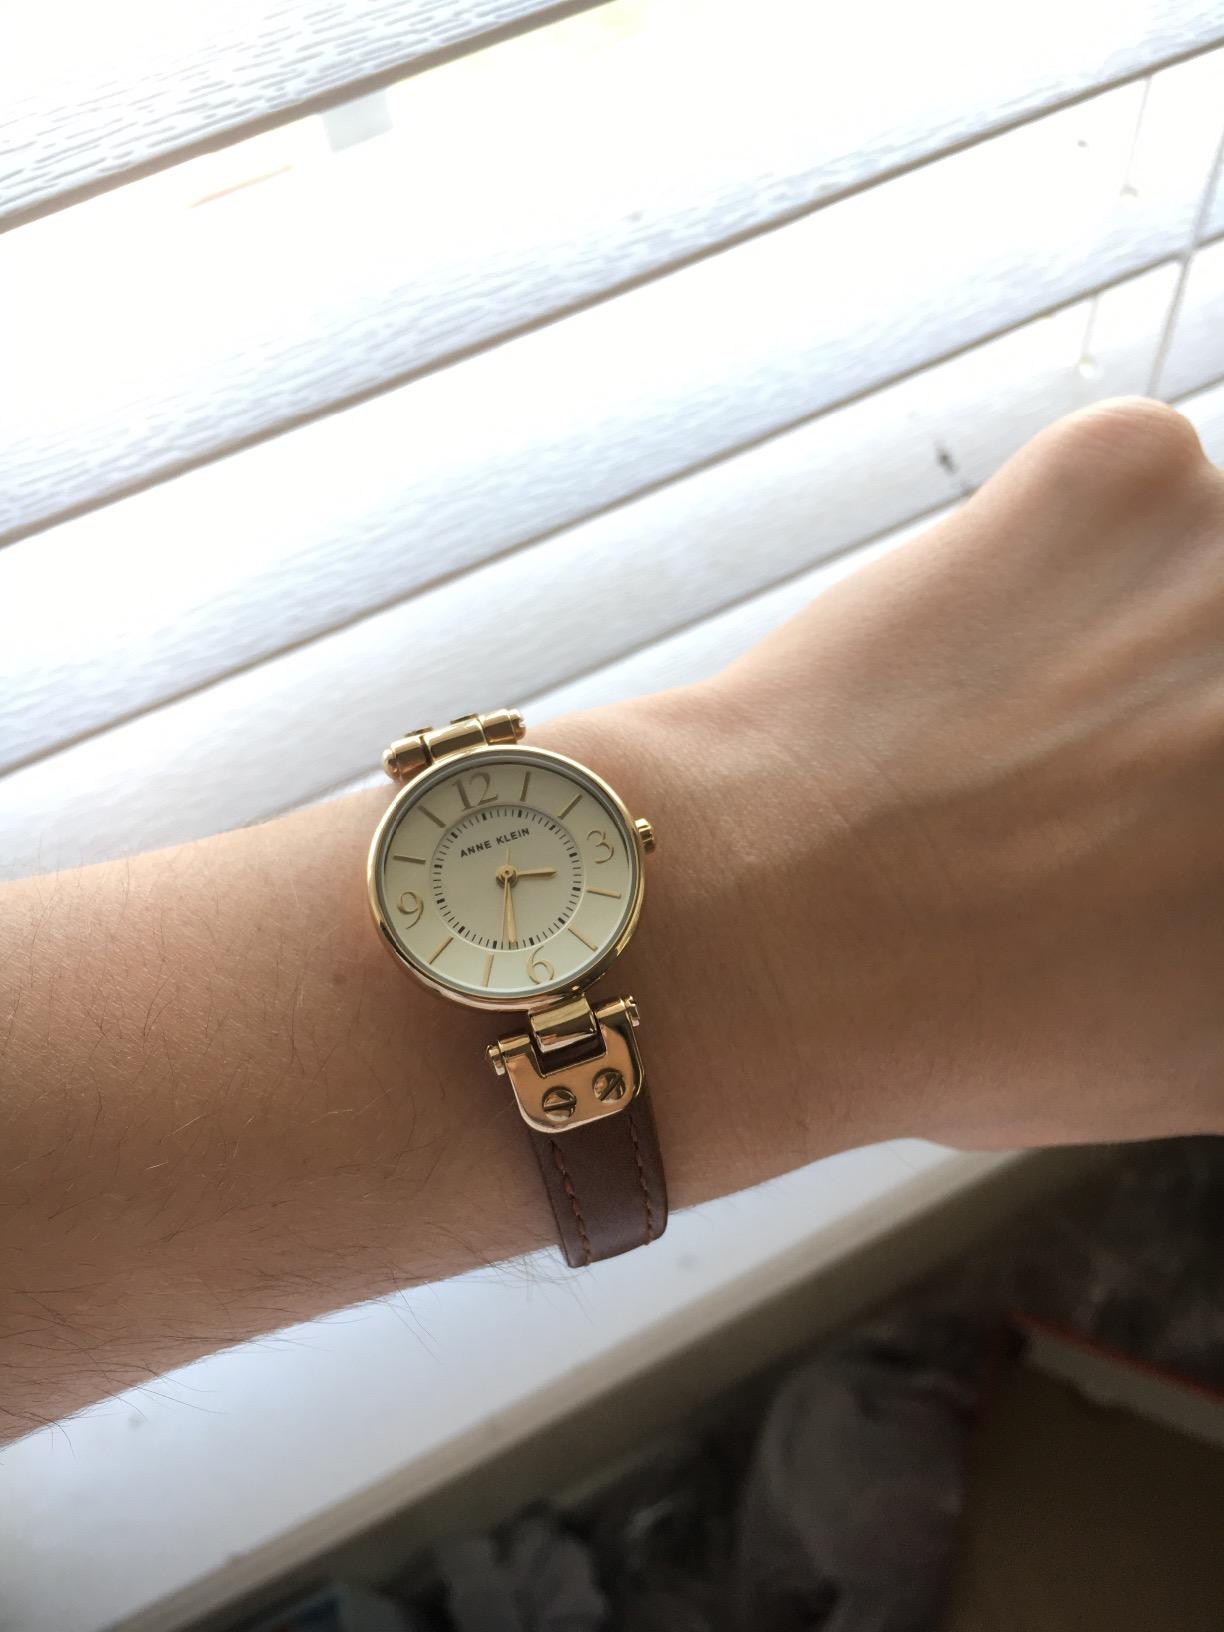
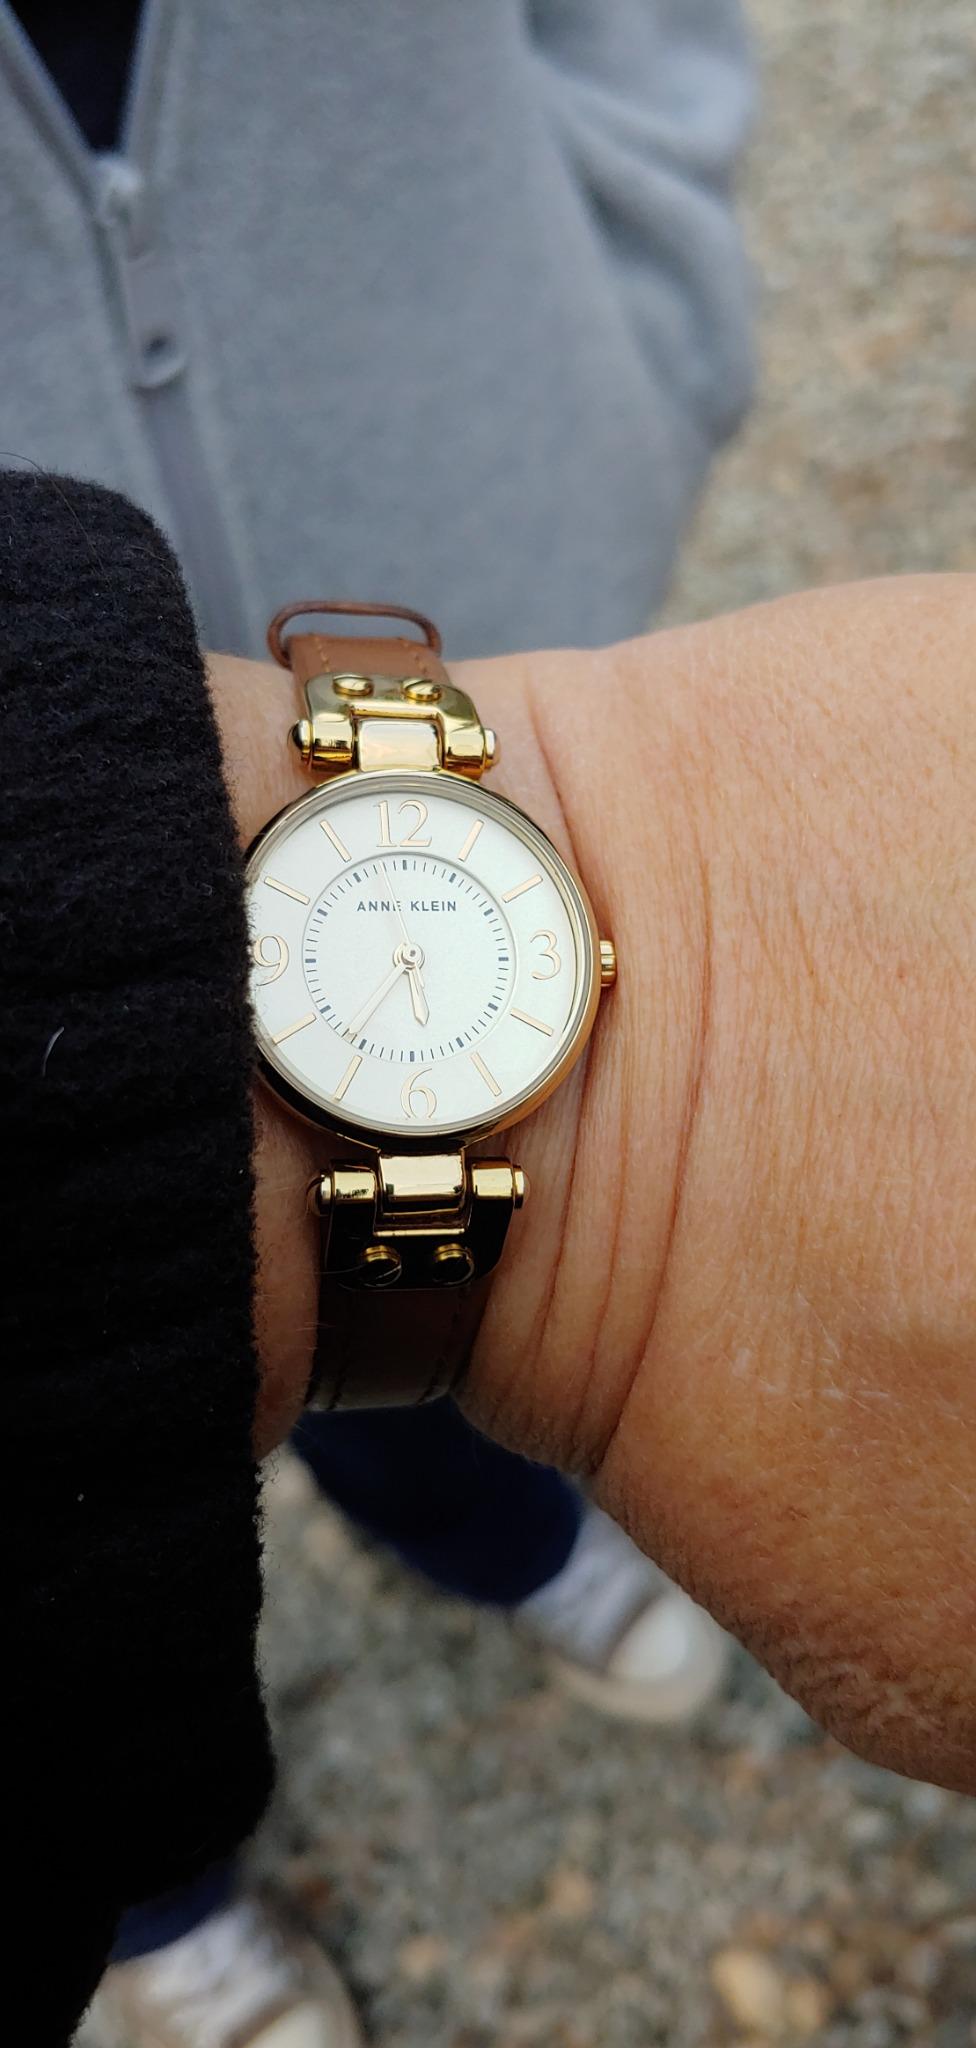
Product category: accessories_watch
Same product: yes